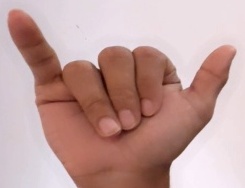
ASL sign: Y